Pope Alexander Cooper

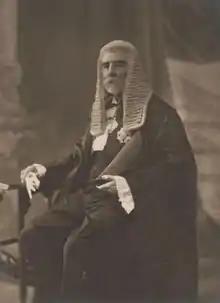

Sir Pope Alexander Cooper (12 May 184630 August 1923) was an attorney-general and a chief judge of the Supreme Court of Queensland, Australia.